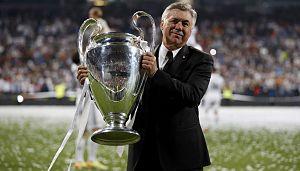
Ancelotti avec la Decima